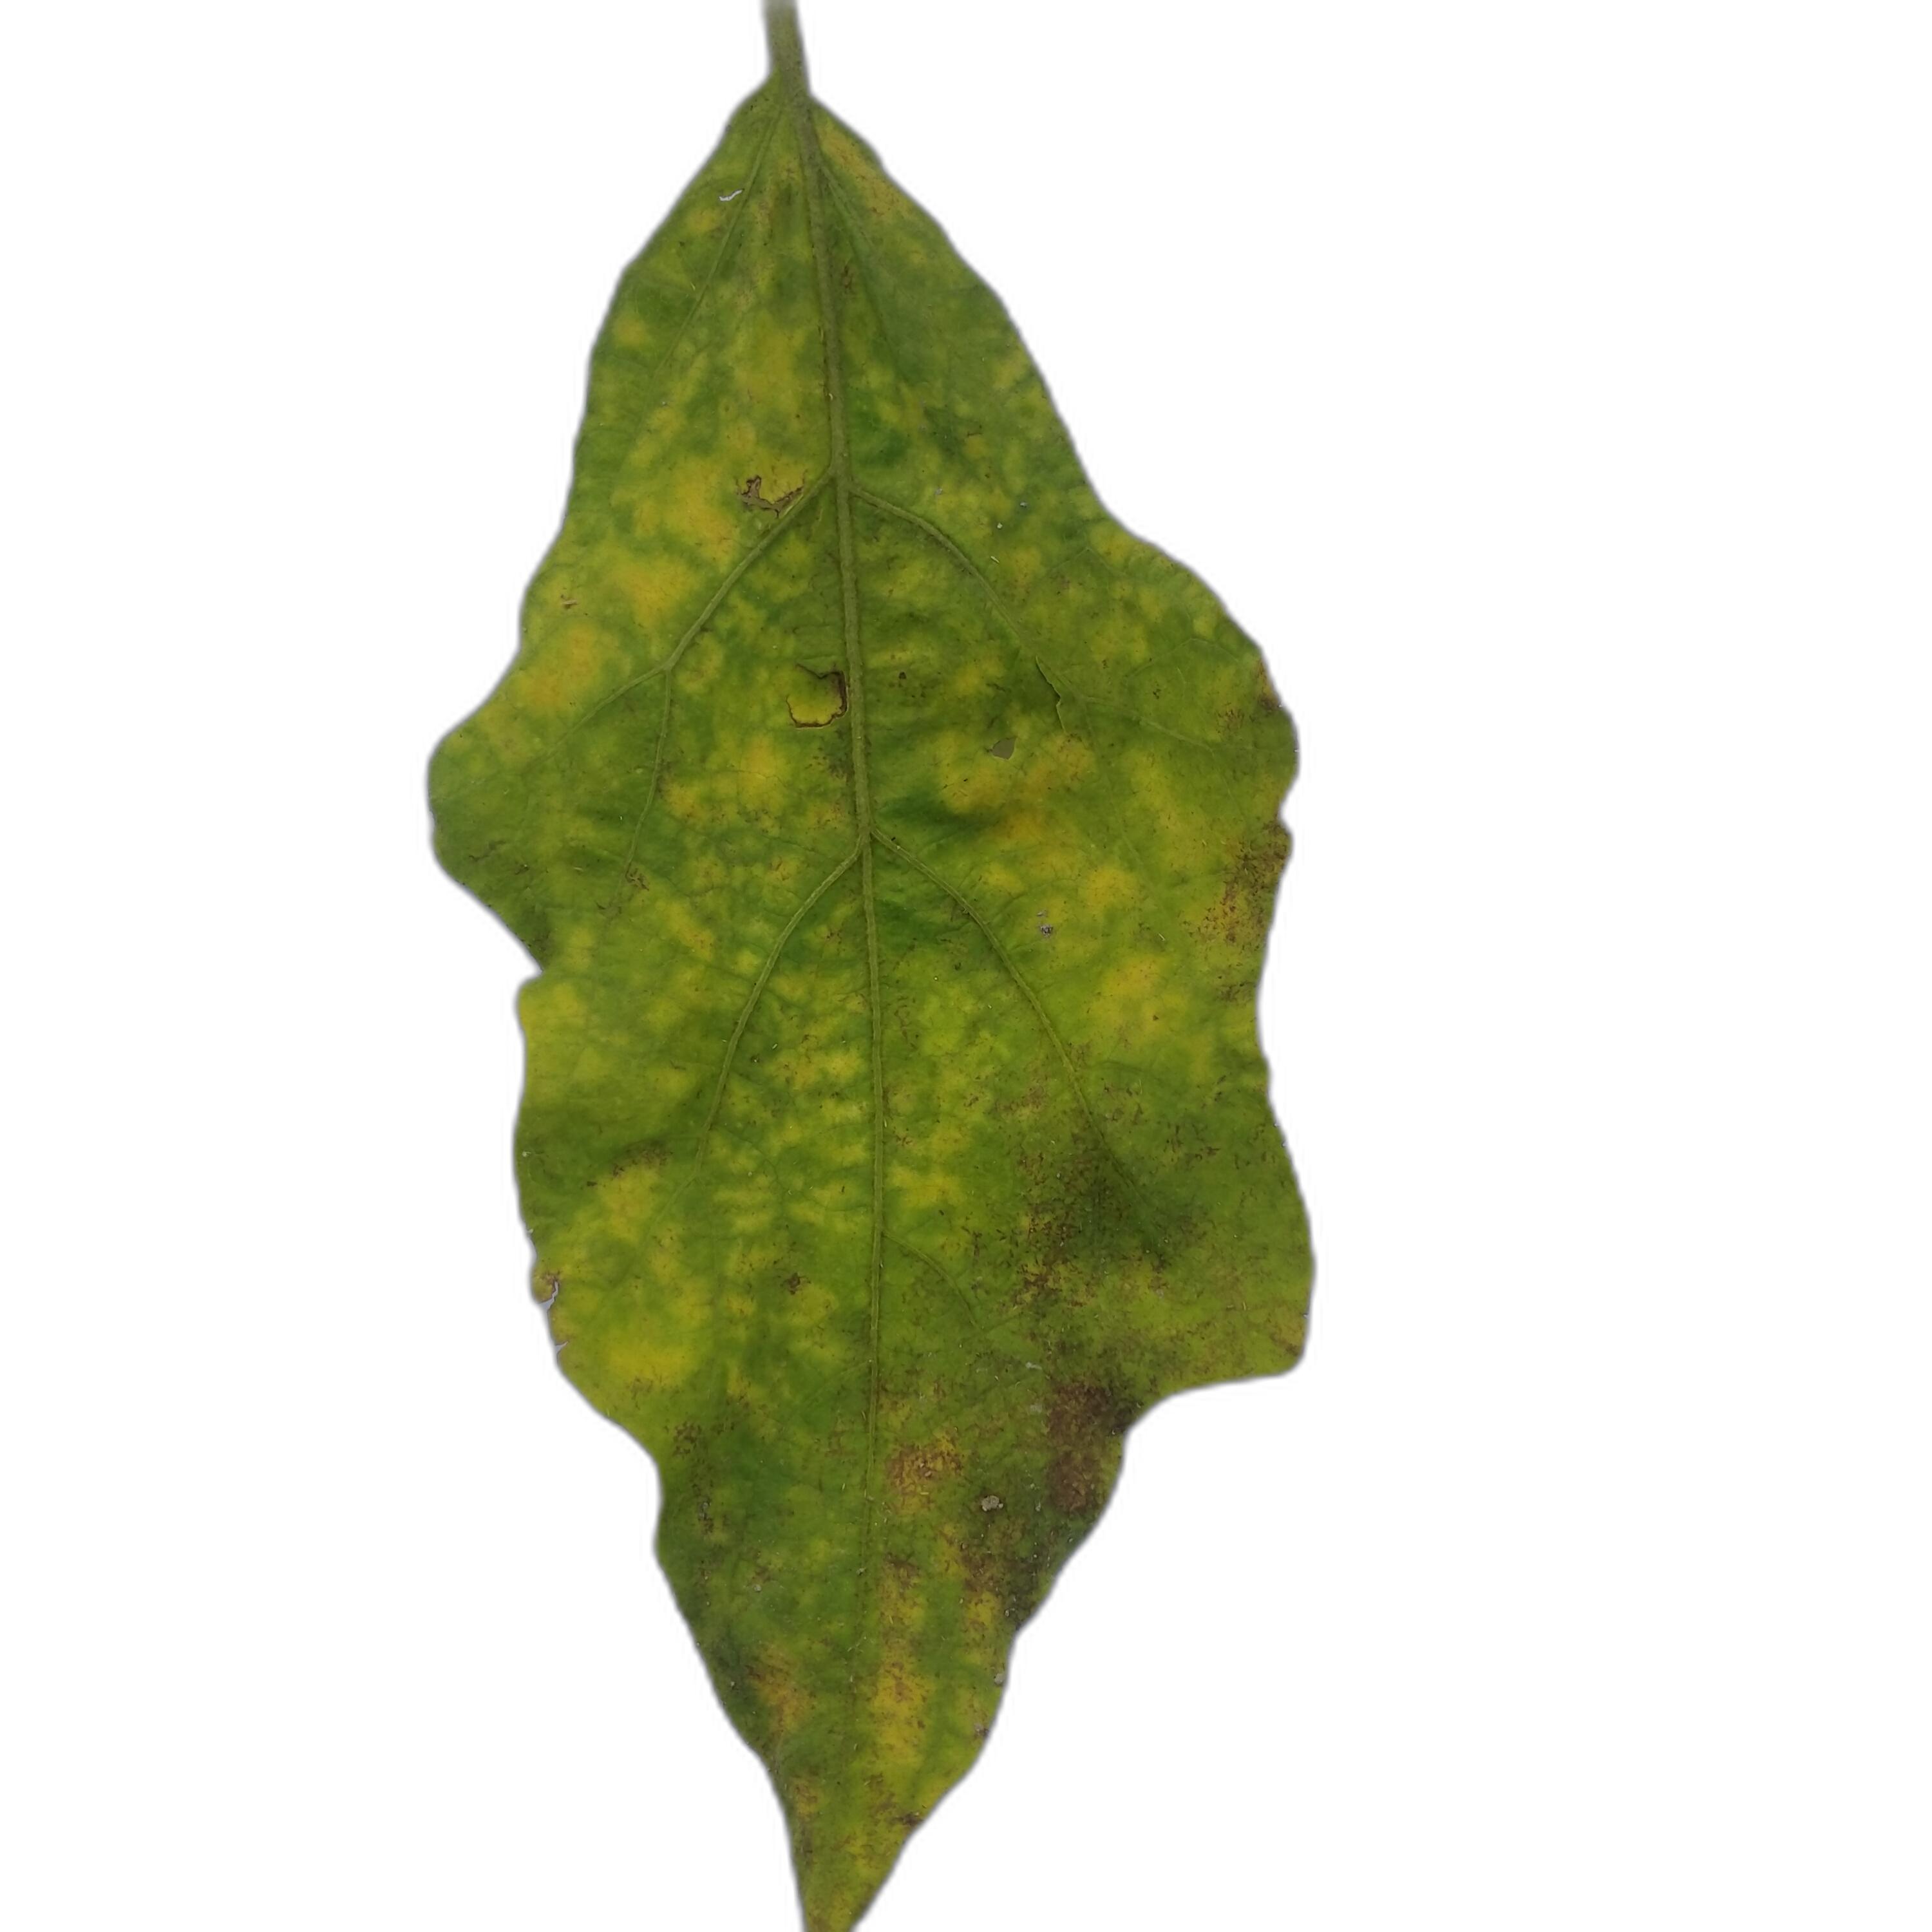
Label: Leaf Spot Disease